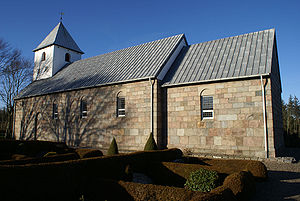
Rubjerg Kirke
Rubjerg Kirke
Rubjerg Kirke
Rubjerg Kirke er en kirke i Hjørring Kommune, som i sin nuværende skikkelse stammer fra 1904. Kirken er opført af arkitekt K. Varming med benyttelse af materiale og inventar fra den tidligere romanske kvaderstenskirke, som efter sandflugt lå i et ensomt klitområde.